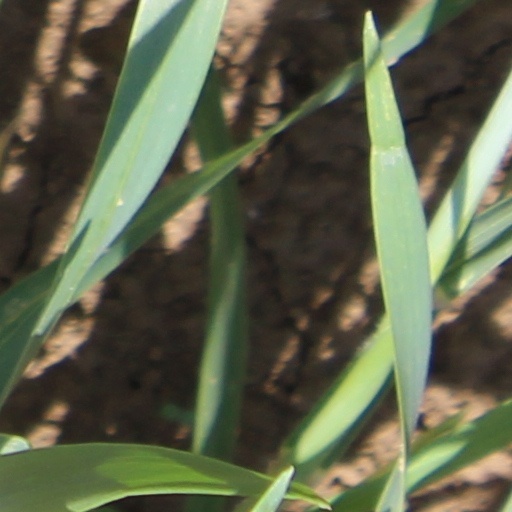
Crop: wheat